José María Narváez

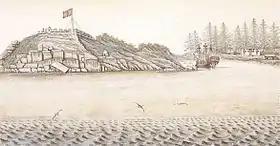
The fort of San Miguel, in San Lorenzo de Nutca.

Despite the bitterness between Martínez and Haro, the two were ordered to sail together in 1789 to take possession of Nootka Sound. Narváez again served as Haro's first pilot and second in command on the "San Carlos". The two ships set sail from San Blas on February 17 and arrived at Nootka on May 5, 1789. Three merchant ships were already there, one English and two from the new nation of the United States. Three more English ships arrived during the summer, one of which was the "Northwest America", built by John Meares at Nootka Sound the previous year. In his effort to assert Spanish sovereignty, Martínez seized the ship.